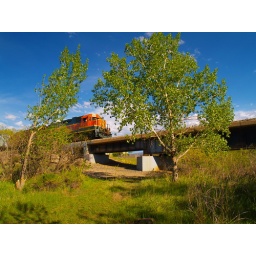
Burlington Northern Santa Fe train (BNSF 2125) on bridge near the North Platte River, Casper, WY